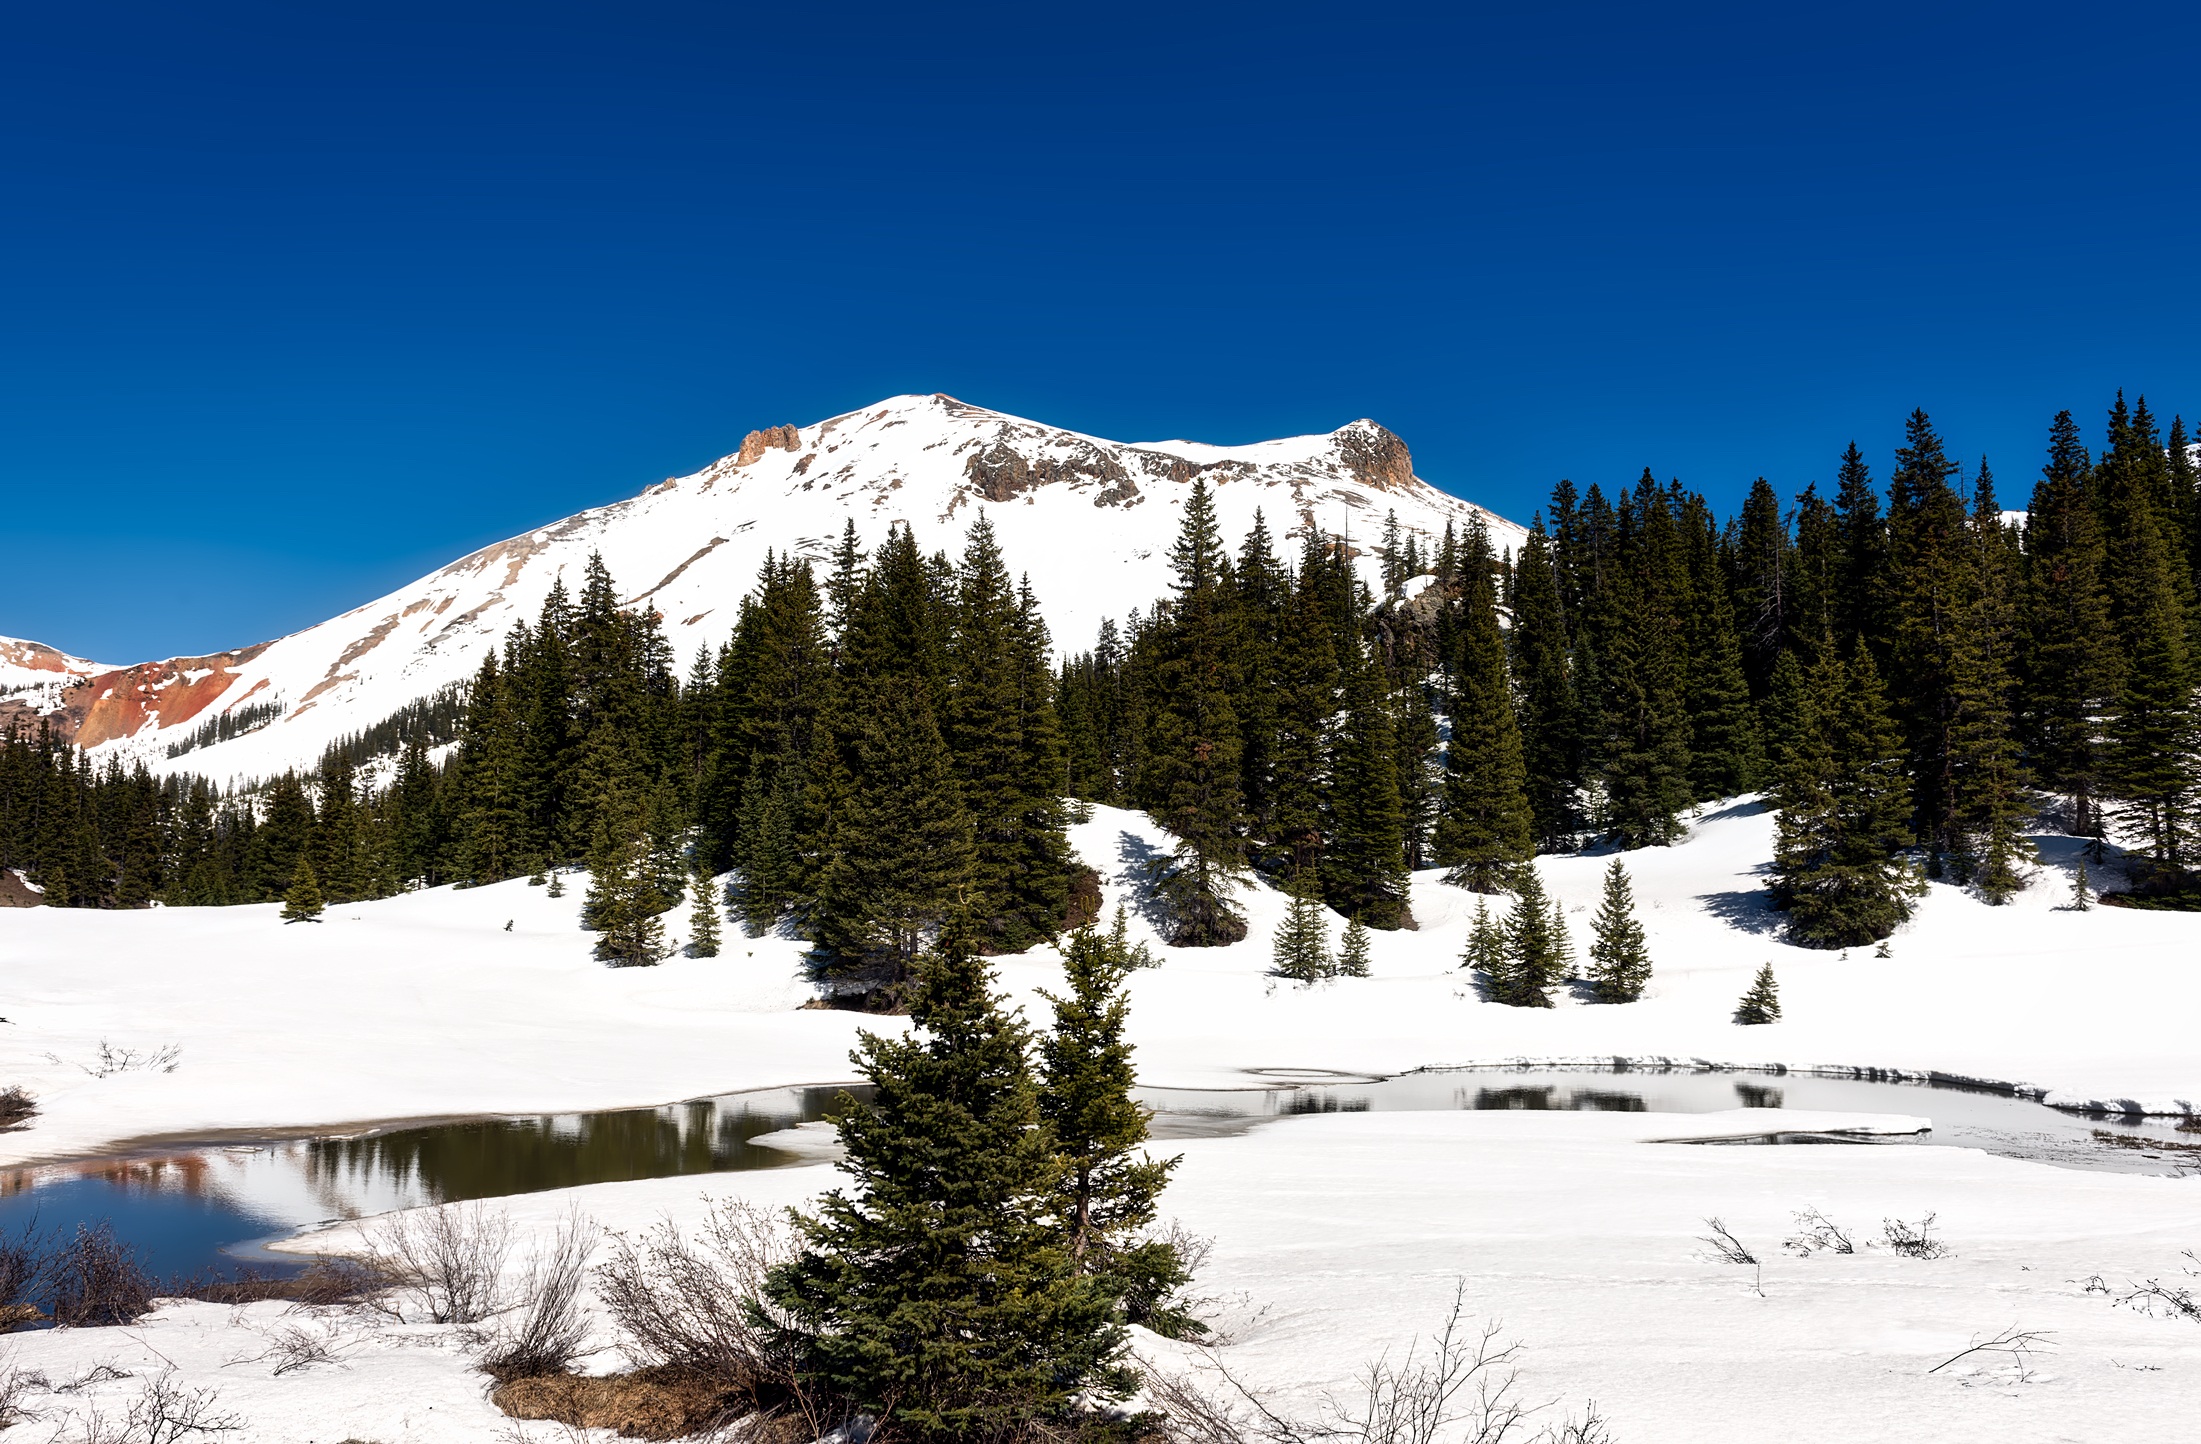
landscape, nature, forest, creek, mountain, snow, winter, valley, mountain range, stream, scenic, weather, season, ridge, trees, winter sport, outdoors, woods, hdr, colorado, resort, mountains, alps, footwear, reflections, piste, rocky mountains, mountainous landforms, geological phenomenon